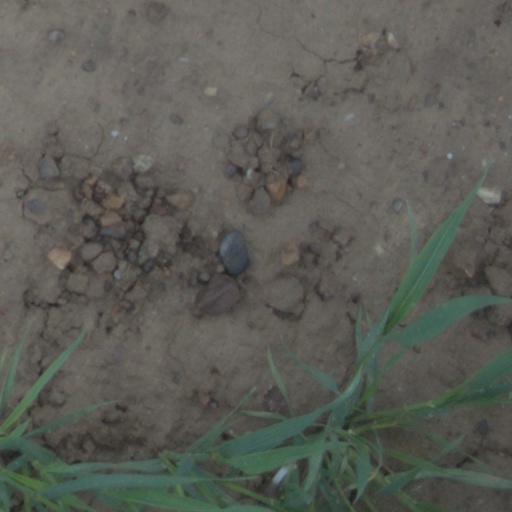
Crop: wheat